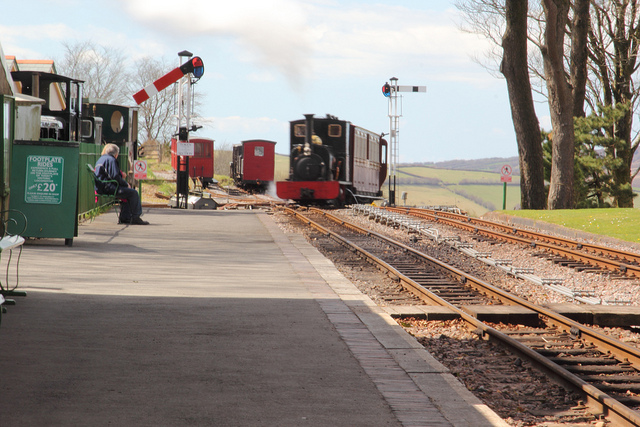
A person waiting at a train station for their train to arrive.

A person sitting on a bench next to rail road tracks with a train coming toward him.

A man is waiting at the train station waiting for the train to arrive

A train is pulling into a train station where someone is waiting.

A train pulls into a rural railway station.